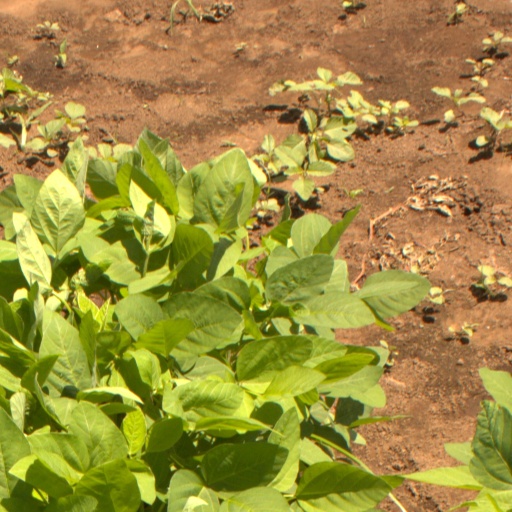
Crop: soybean